Tow hitch

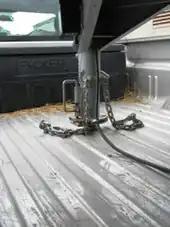
Heavy trailer mounted on a gooseneck hitch inside pickup truck bed

Weight ratings for both bumper-mounted and frame-mounted receiver hitches can be found on the bumper of pickup trucks (for bumper-mounted tow balls) and on the receiver hitch (for frame-mounted receiver hitches).